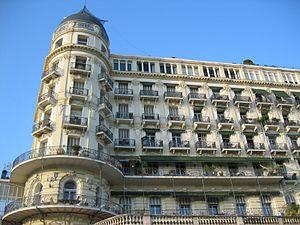
Le Regina, anciennement l'Excelsior Régina Palace, à Nice (France).
L’architecture Belle Époque est le nom donné à un style architectural entre 1850 et 1925.
L'Excelsior Régina Palace est le nom donné à un hôtel de luxe de Nice entre 1897 et 1935. Il est situé sur la colline de Cimiez sur le boulevard du même nom, et a été reconverti dans les années 1930 en immeuble d'habitation.